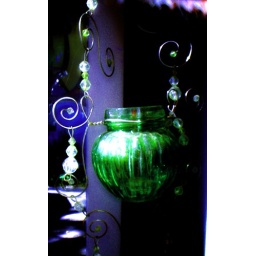
contrast and color highly edited.pic taken at a house we stayed at during labor day weekend in lake tahoe.